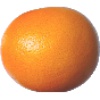
Label: pink_grapefruit